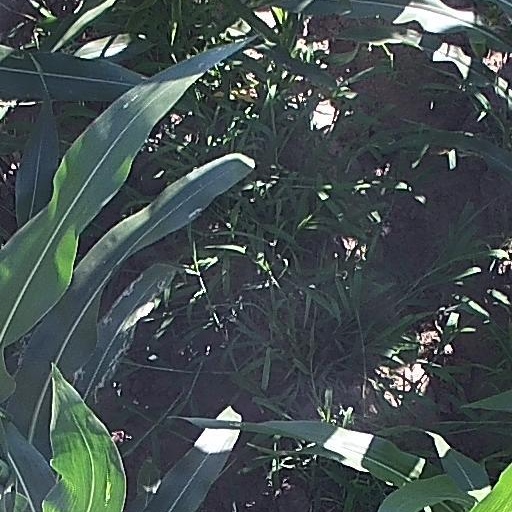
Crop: maize; corn